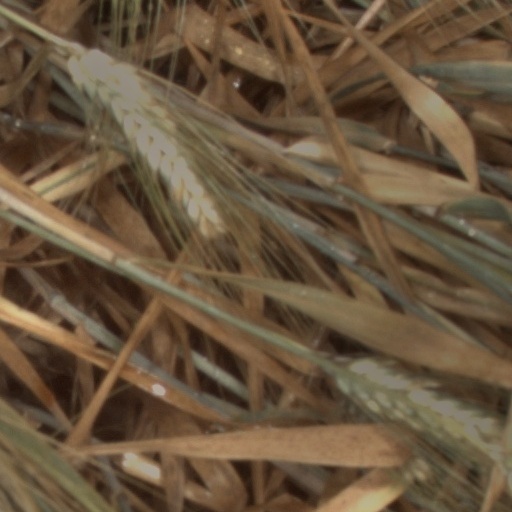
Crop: wheat